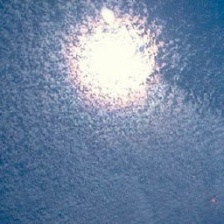
Cloud type: Cirrocumulus